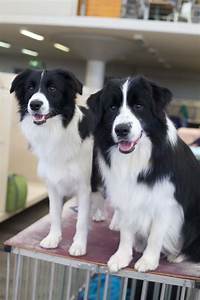
Label: cane